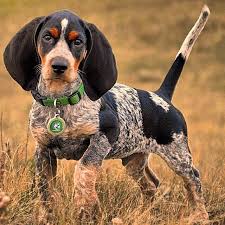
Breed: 217-n000050-bluetick